Denny Lyons

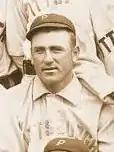
Lyons in 1896

Dennis Patrick Aloysius Lyons (March 12, 1866 – January 2, 1929) was an American Major League Baseball player. He played third base for the Providence Grays (1885), Philadelphia Athletics (1886–90), St. Louis Browns (1891), New York Giants (1892), Pittsburgh Pirates (1893–94 and 1896–97), and St. Louis Browns (1895).